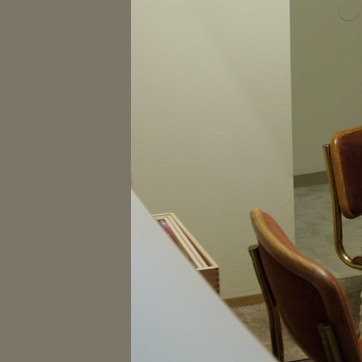
Material: painted